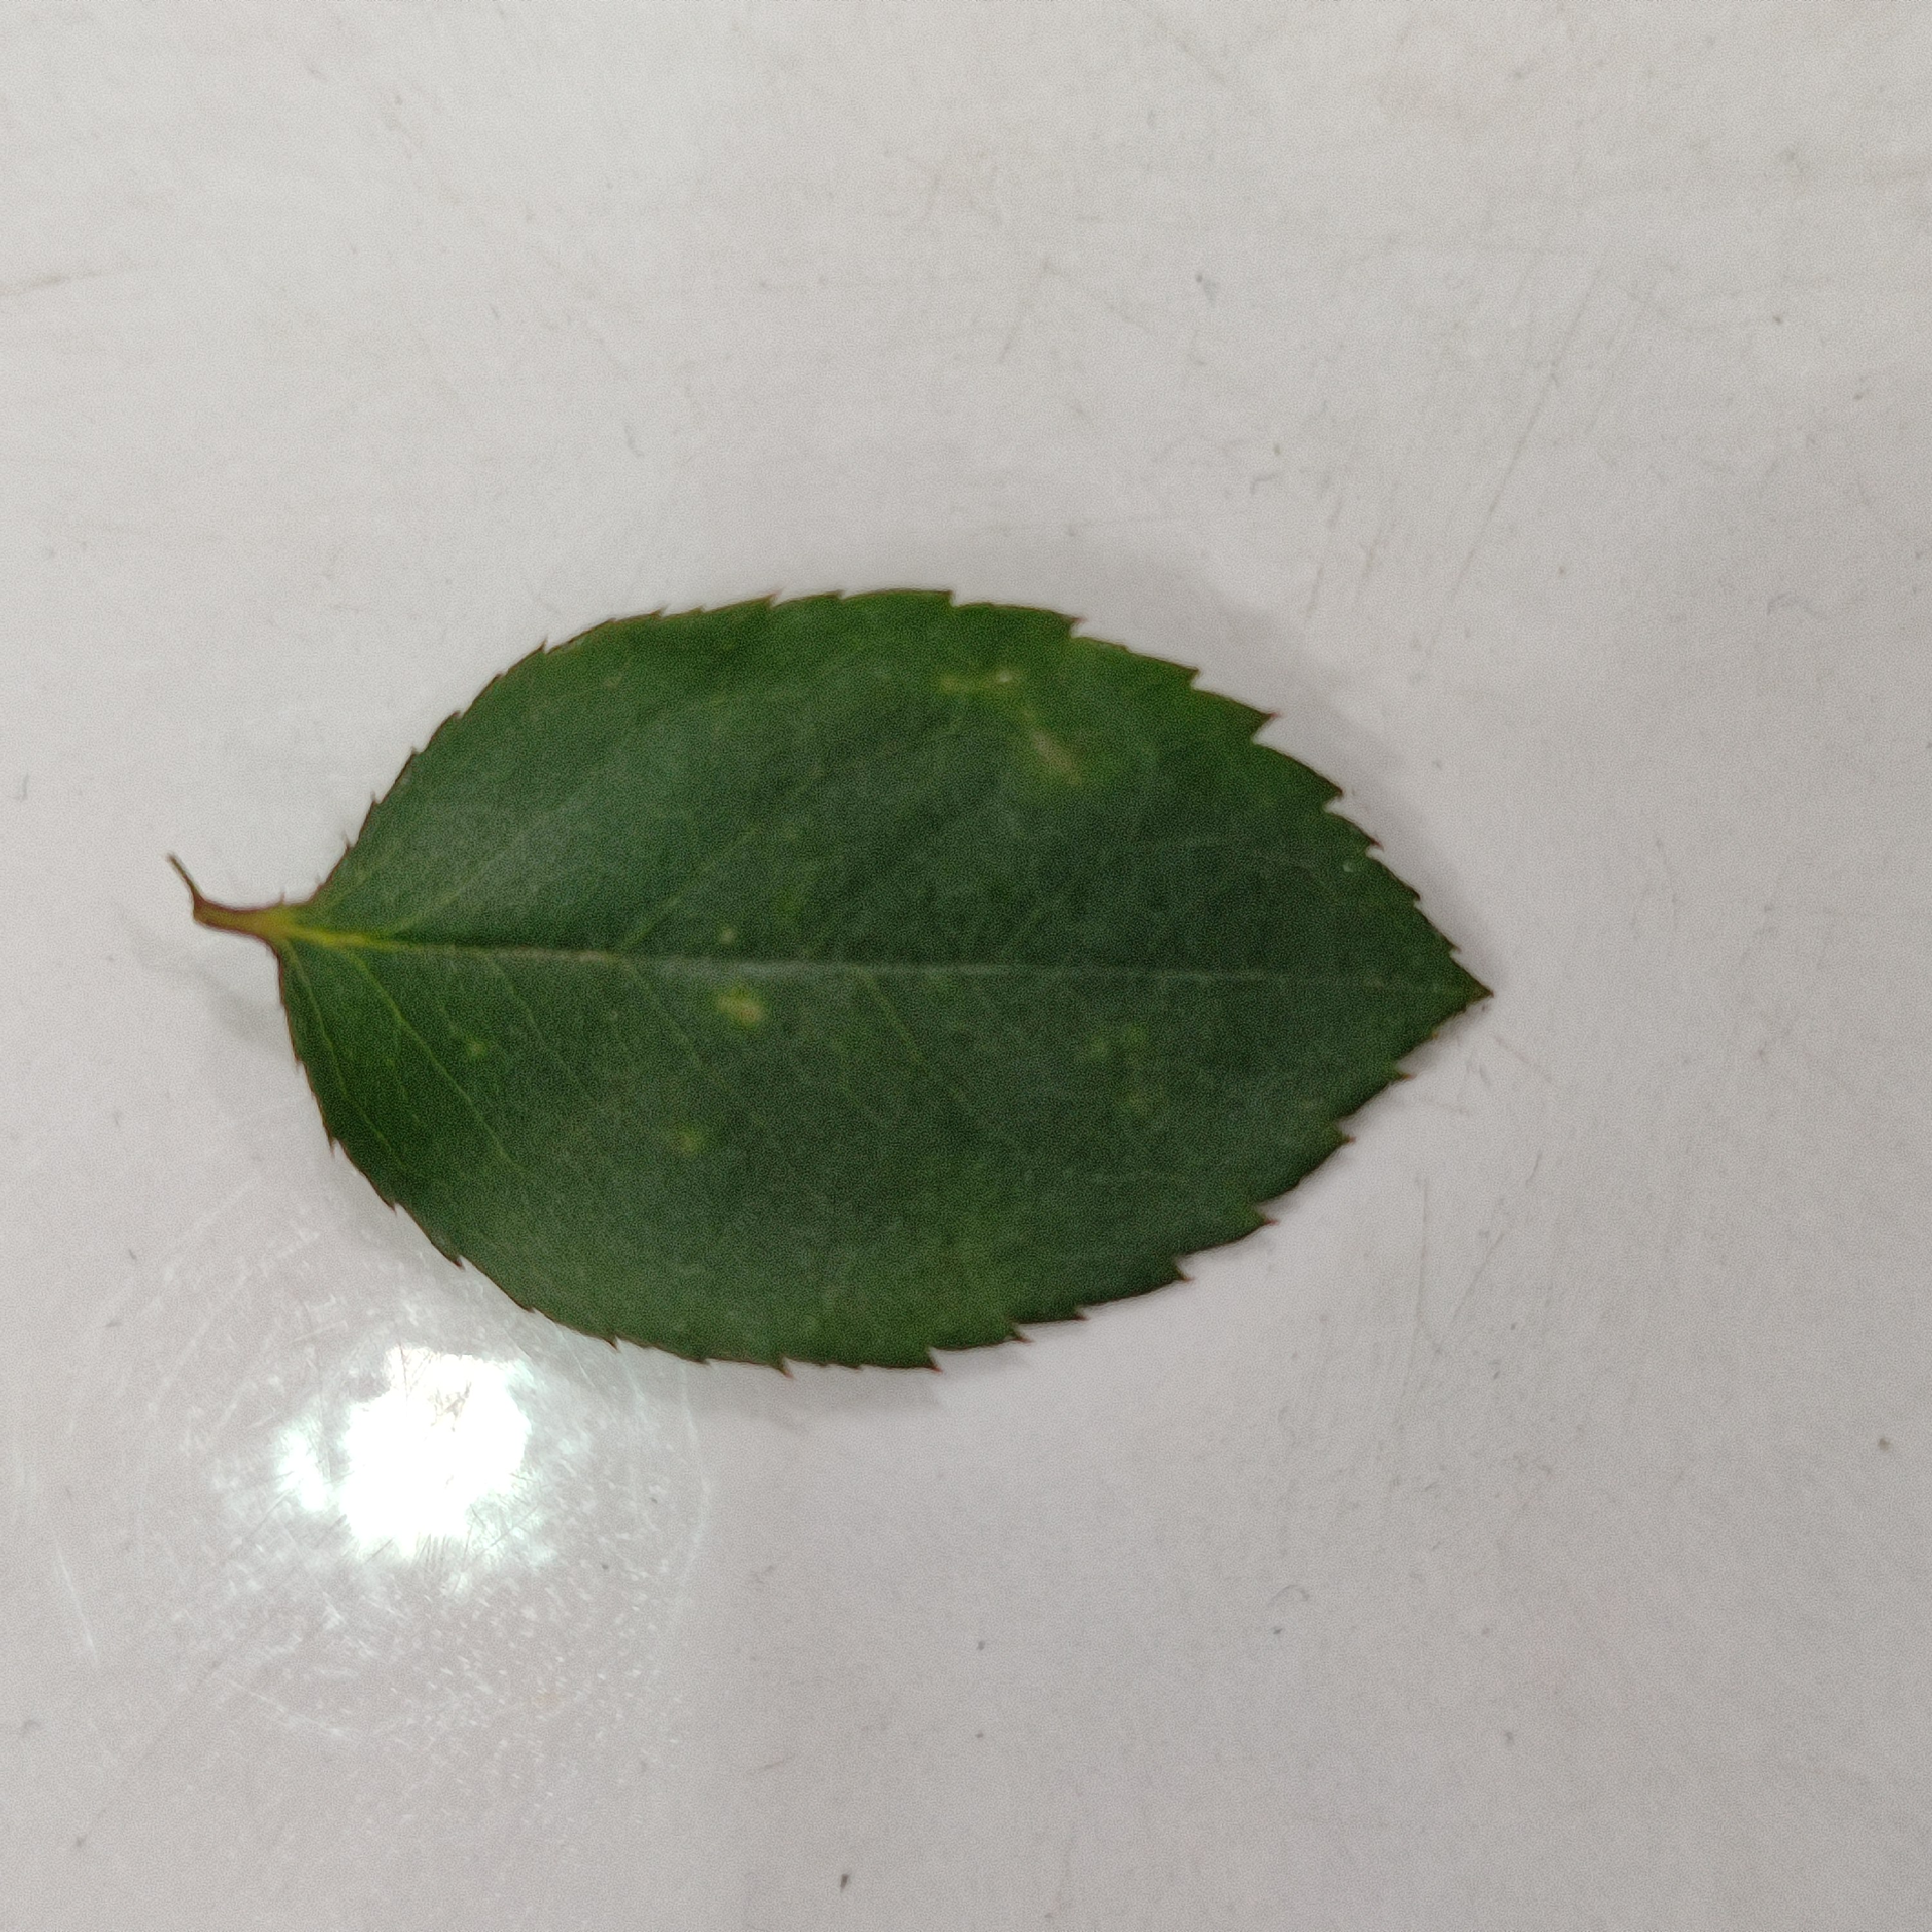
Label: Healthy Leaf